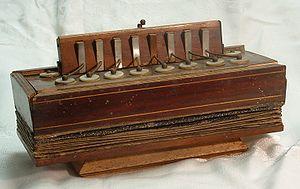
Accordéon bi-sonore à huit touches (c. 1830). Collection de H. S. Harrington au musée A World of Accordions à Superior, Wisonsin (É.-U.).
L'accordéon diatonique est un instrument de musique à clavier, utilisant des anches libres, excitées par un vent variable fourni par le soufflet actionné par le musicien. Il désigne les différentes variantes d’accordéon bi-sonore organisées selon une ou plusieurs gammes diatoniques, même s'il existe des accordéons diatoniques qui ne sont pas bi-sonores comme l'accordéon diatonique russe.